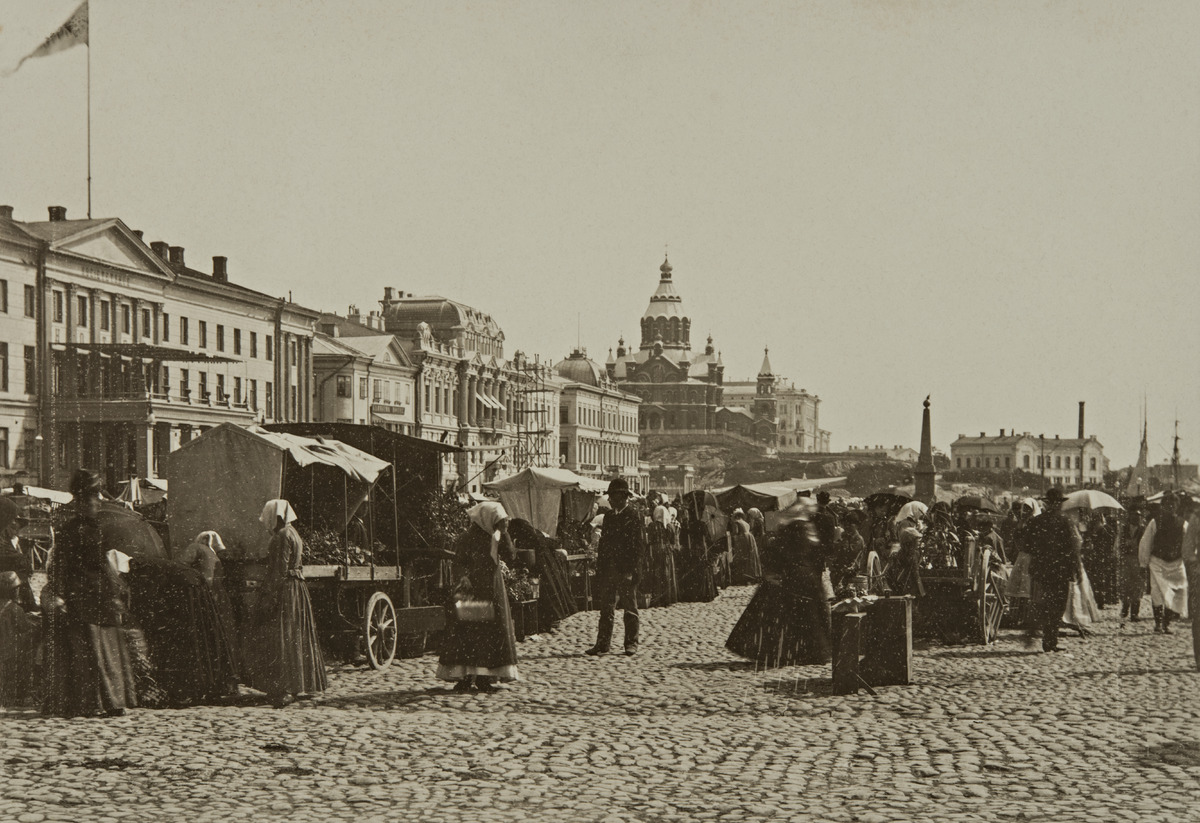
Torikauppaa Helsingin kauppatorilla
sisällön kuvaus: Torikauppaa Helsingin kauppatorilla. Vasemmalla Pohjoisesplanadin rakennusrivistöä: Hotelli Seurahuone (Pohjoisesplanadi 11-13), Hotelli Kleineh eli Goviniuksen talo (Pohjoisesplanadi 9), Heidenstrauchin talo (Pohjoisesplanadi 7), jonka suuresti

muutetun julkisivun takana sijaitsee Ruotsin suurlähetystö, Lampan talo (Pohjoisesplanadi 5) sekä Korkeimman oikeuden talo (Pohjoisesplanadi 3). Katajanokan puolelta kuvassa näkyvät Uspenskin katedraali, Dementjeffin talo (Rahapajankatu1) ja Rahapaja

(Katajanokanlaituri 3). mustavalkoinen
Ajankohta: kuvausaika 1890 -luku
Paikka: Suomi, Uusimaa, Helsinki, Katajanokka Helsinki, Pohjoisesplanadi 3, 5, 7, 9, 11-13. Rahapajankatu 1. Pormestarinrinne 1. Katajanokanlaituri 3
Aiheet: Torikauppa, torit, aukiot, kivirakennukset, julkiset rakennukset, hotellit, suurlähetystöt, kirkot